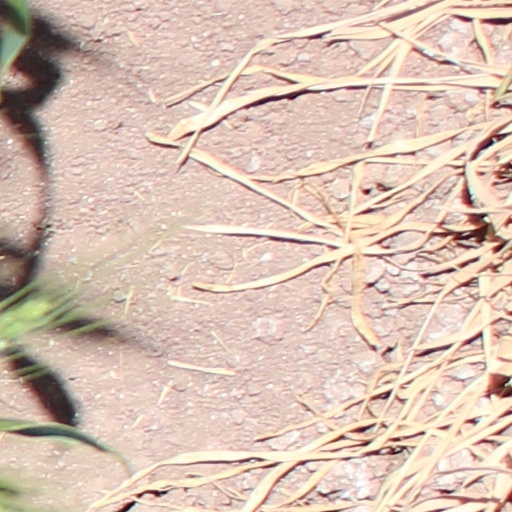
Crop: wheat